Mathematicism

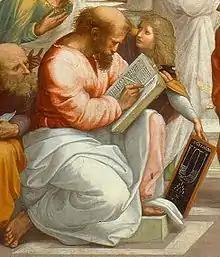
Pythagoras with tablet of ratios

Although we do not have writings of Pythagoras himself, good evidence that he pioneered the concept of mathematicism is given by Plato, and summed up in the quotation often attributed to him that "everything is mathematics". Aristotle says of the Pythagorean school: